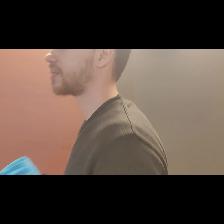
Label: Human